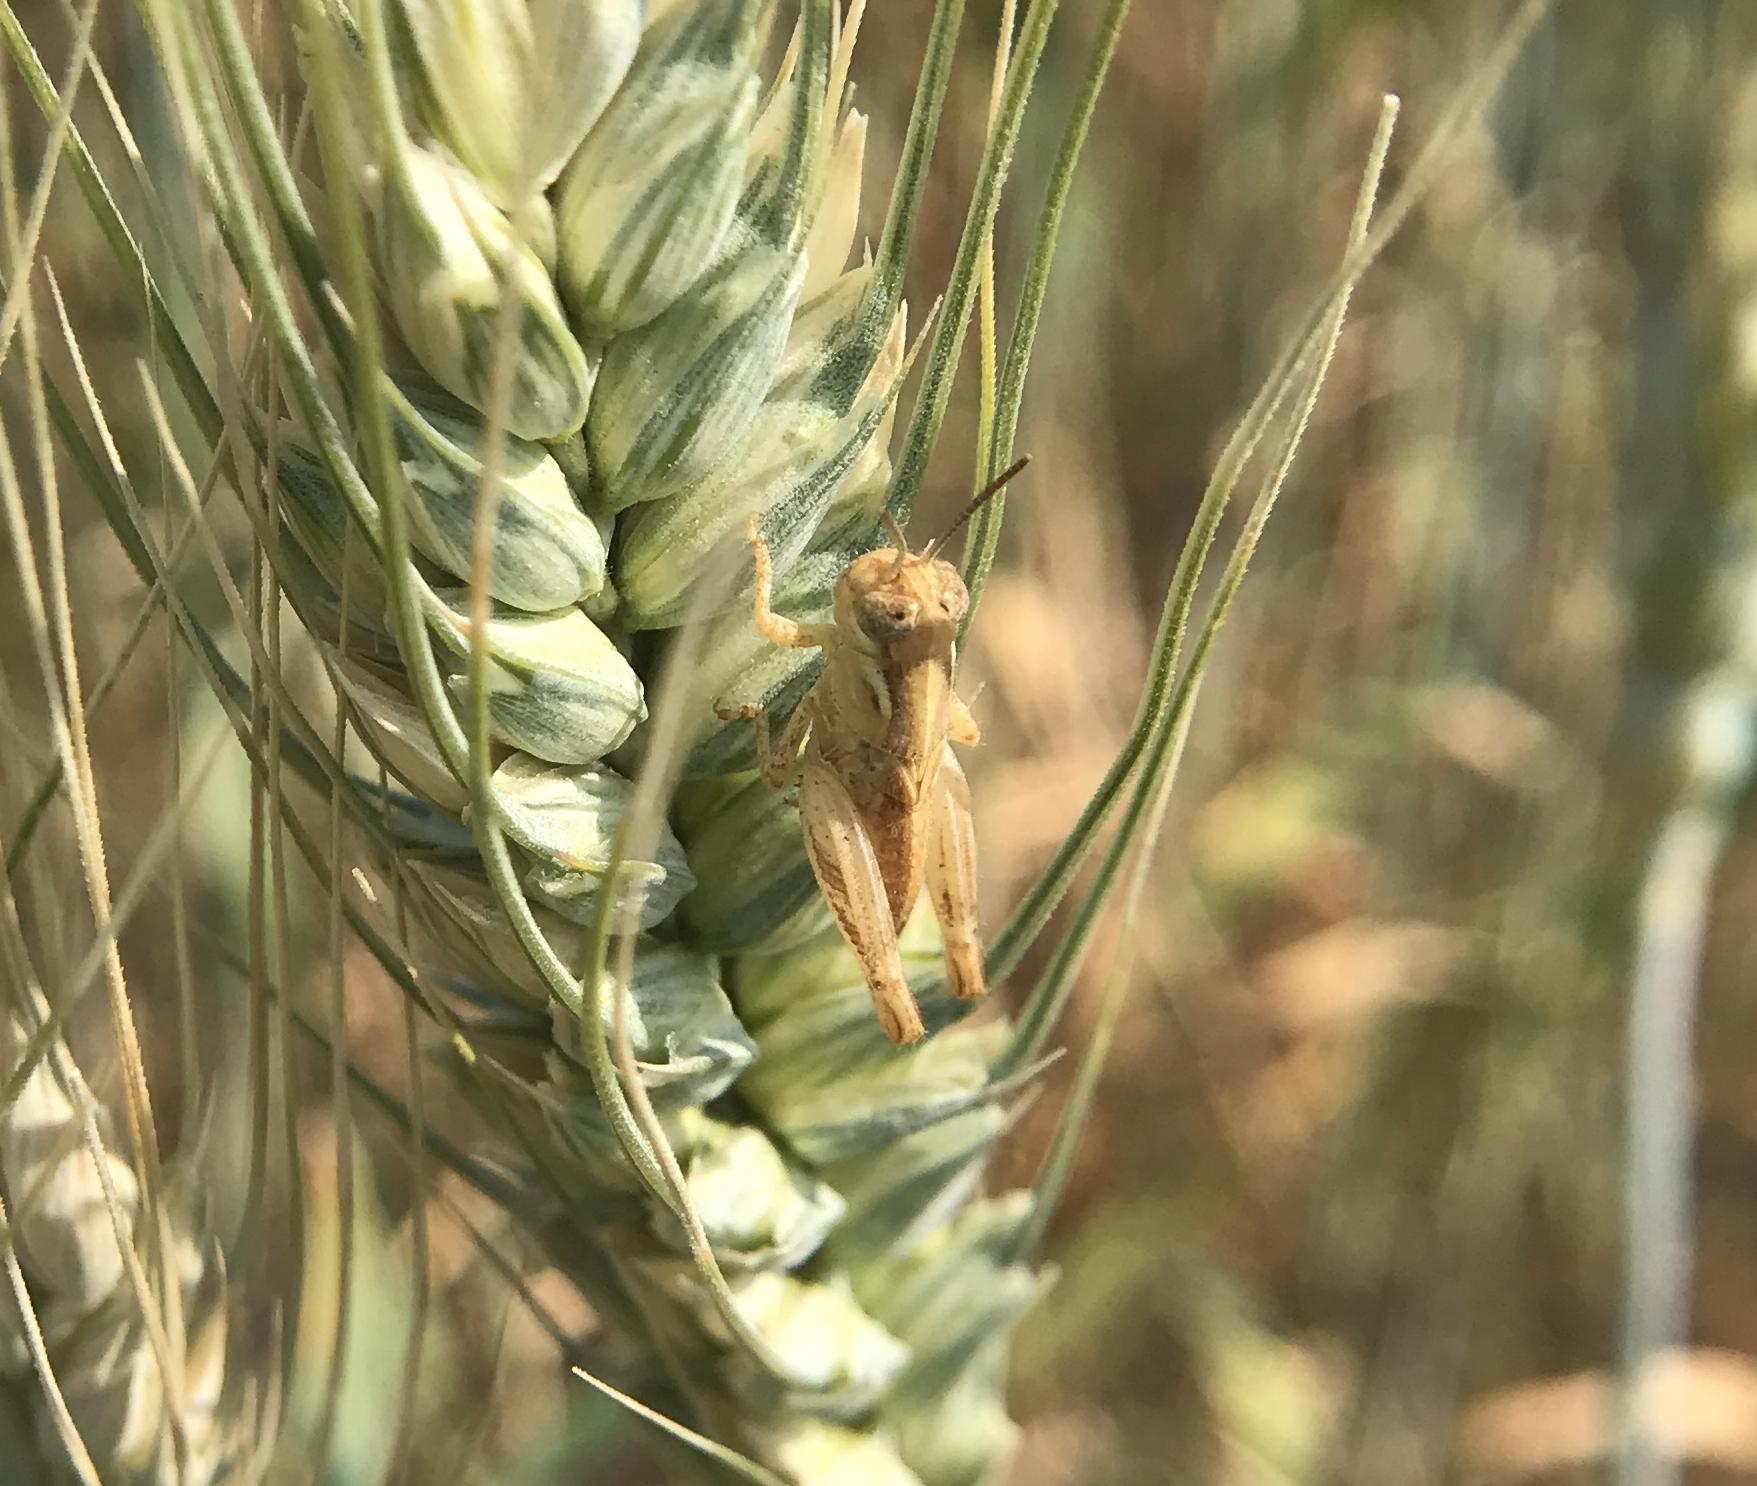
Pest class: occasional_pest